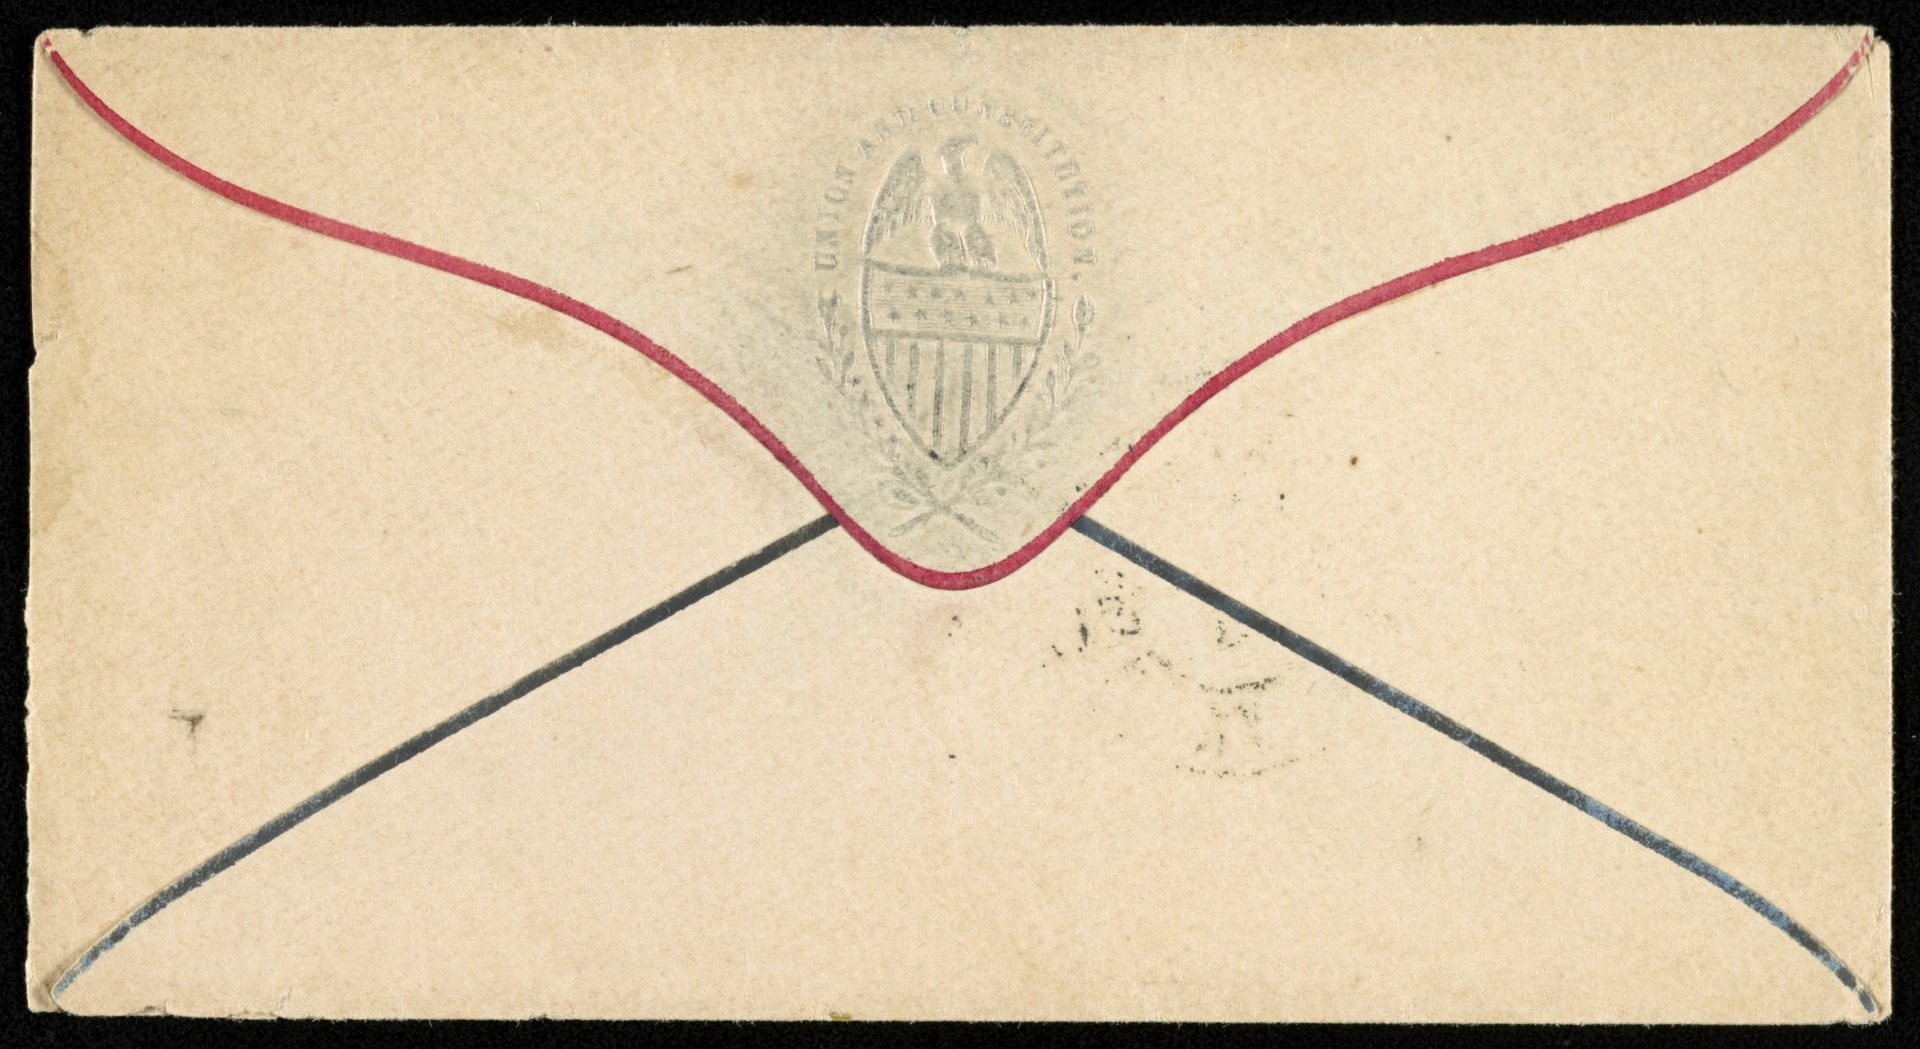
vintage, old, pattern, line, circle, envelope, font, sketch, drawing, back, image, stained, organ, shape, used, marked, flap